Gansevoort–Bellamy Historic District

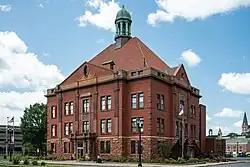
Rome City Hall, July 2023

Gansevoort–Bellamy Historic District is a national historic district located at Rome in Oneida County, New York, USA. The district includes ten contributing buildings, two contributing structures and two contributing objects. Located within the district are the former Rome City Hall, U.S. Post Office, Oneida County Courthouse and St. Peter's Catholic Church.